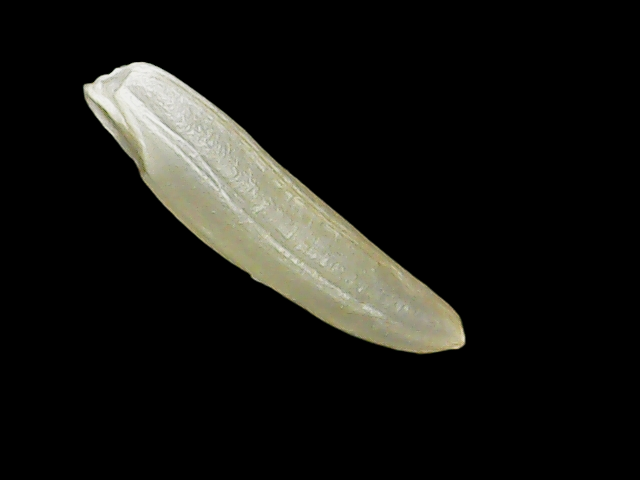
Rice variety: Binadhan25